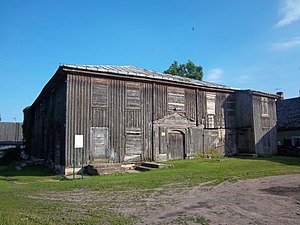
Žiežmariai / Kilder
Žiežmariais træsynagoge
Žiežmariai er en lille by med et indbyggertal på 3.752, beliggende i Kaišiadorys distriktskommune, Litauen. Den er første gang nævnt i registrene i år 1348. Žiežmariai ligger i det centrale Litauen, ca. 6 kilometer syd for den lidt større by Kaišiadorys.